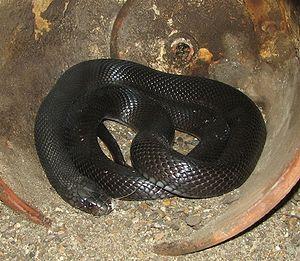
Walterinnesia aegyptia est une espèce de serpents de la famille des Elapidae.